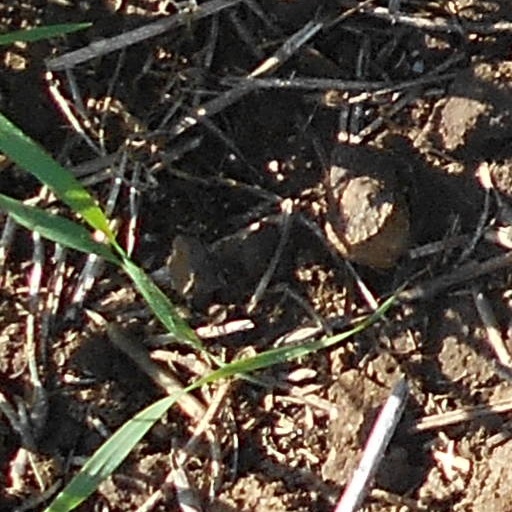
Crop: wheat